High frequency

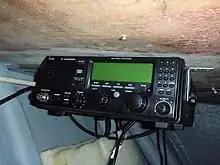
A modern "Icom M700Pro" two-way radio for marine HF radio communications.

The dominant means of long-distance communication in this band is skywave ("skip") propagation, in which radio waves directed at an angle into the sky refract back to Earth from layers of ionized atoms in the ionosphere. By this method HF radio waves can travel beyond the horizon, around the curve of the Earth, and can be received at intercontinental distances. However, suitability of this portion of the spectrum for such communication varies greatly with a complex combination of factors: